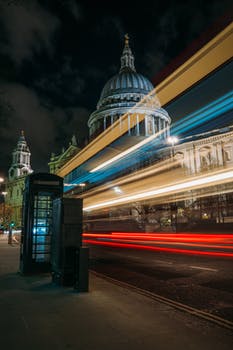
Label: No Watermark